Ioannis Kapodistrias

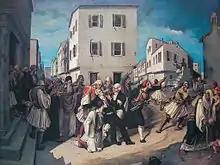
"The murder of Kapodistrias" by Charalambos Pachis.

Kapodistrias re-established military unity, bringing an end to the Greek divisions, and re-organised the military establishing regular Army corps in the war against the Ottomans, taking advantage also of the Russo-Turkish War (1828–29). The new Hellenic Army was then able to reconquer much territory lost to the Ottoman army during the civil wars. The Battle of Petra in September 1829 brought an end to the military operations of the war and secured the Greek dominion in Central Greece. He supported also two unfortunate military expeditions, to Chios and to Crete, but the Great powers decided that these islands were not to be included within the borders of the new state.